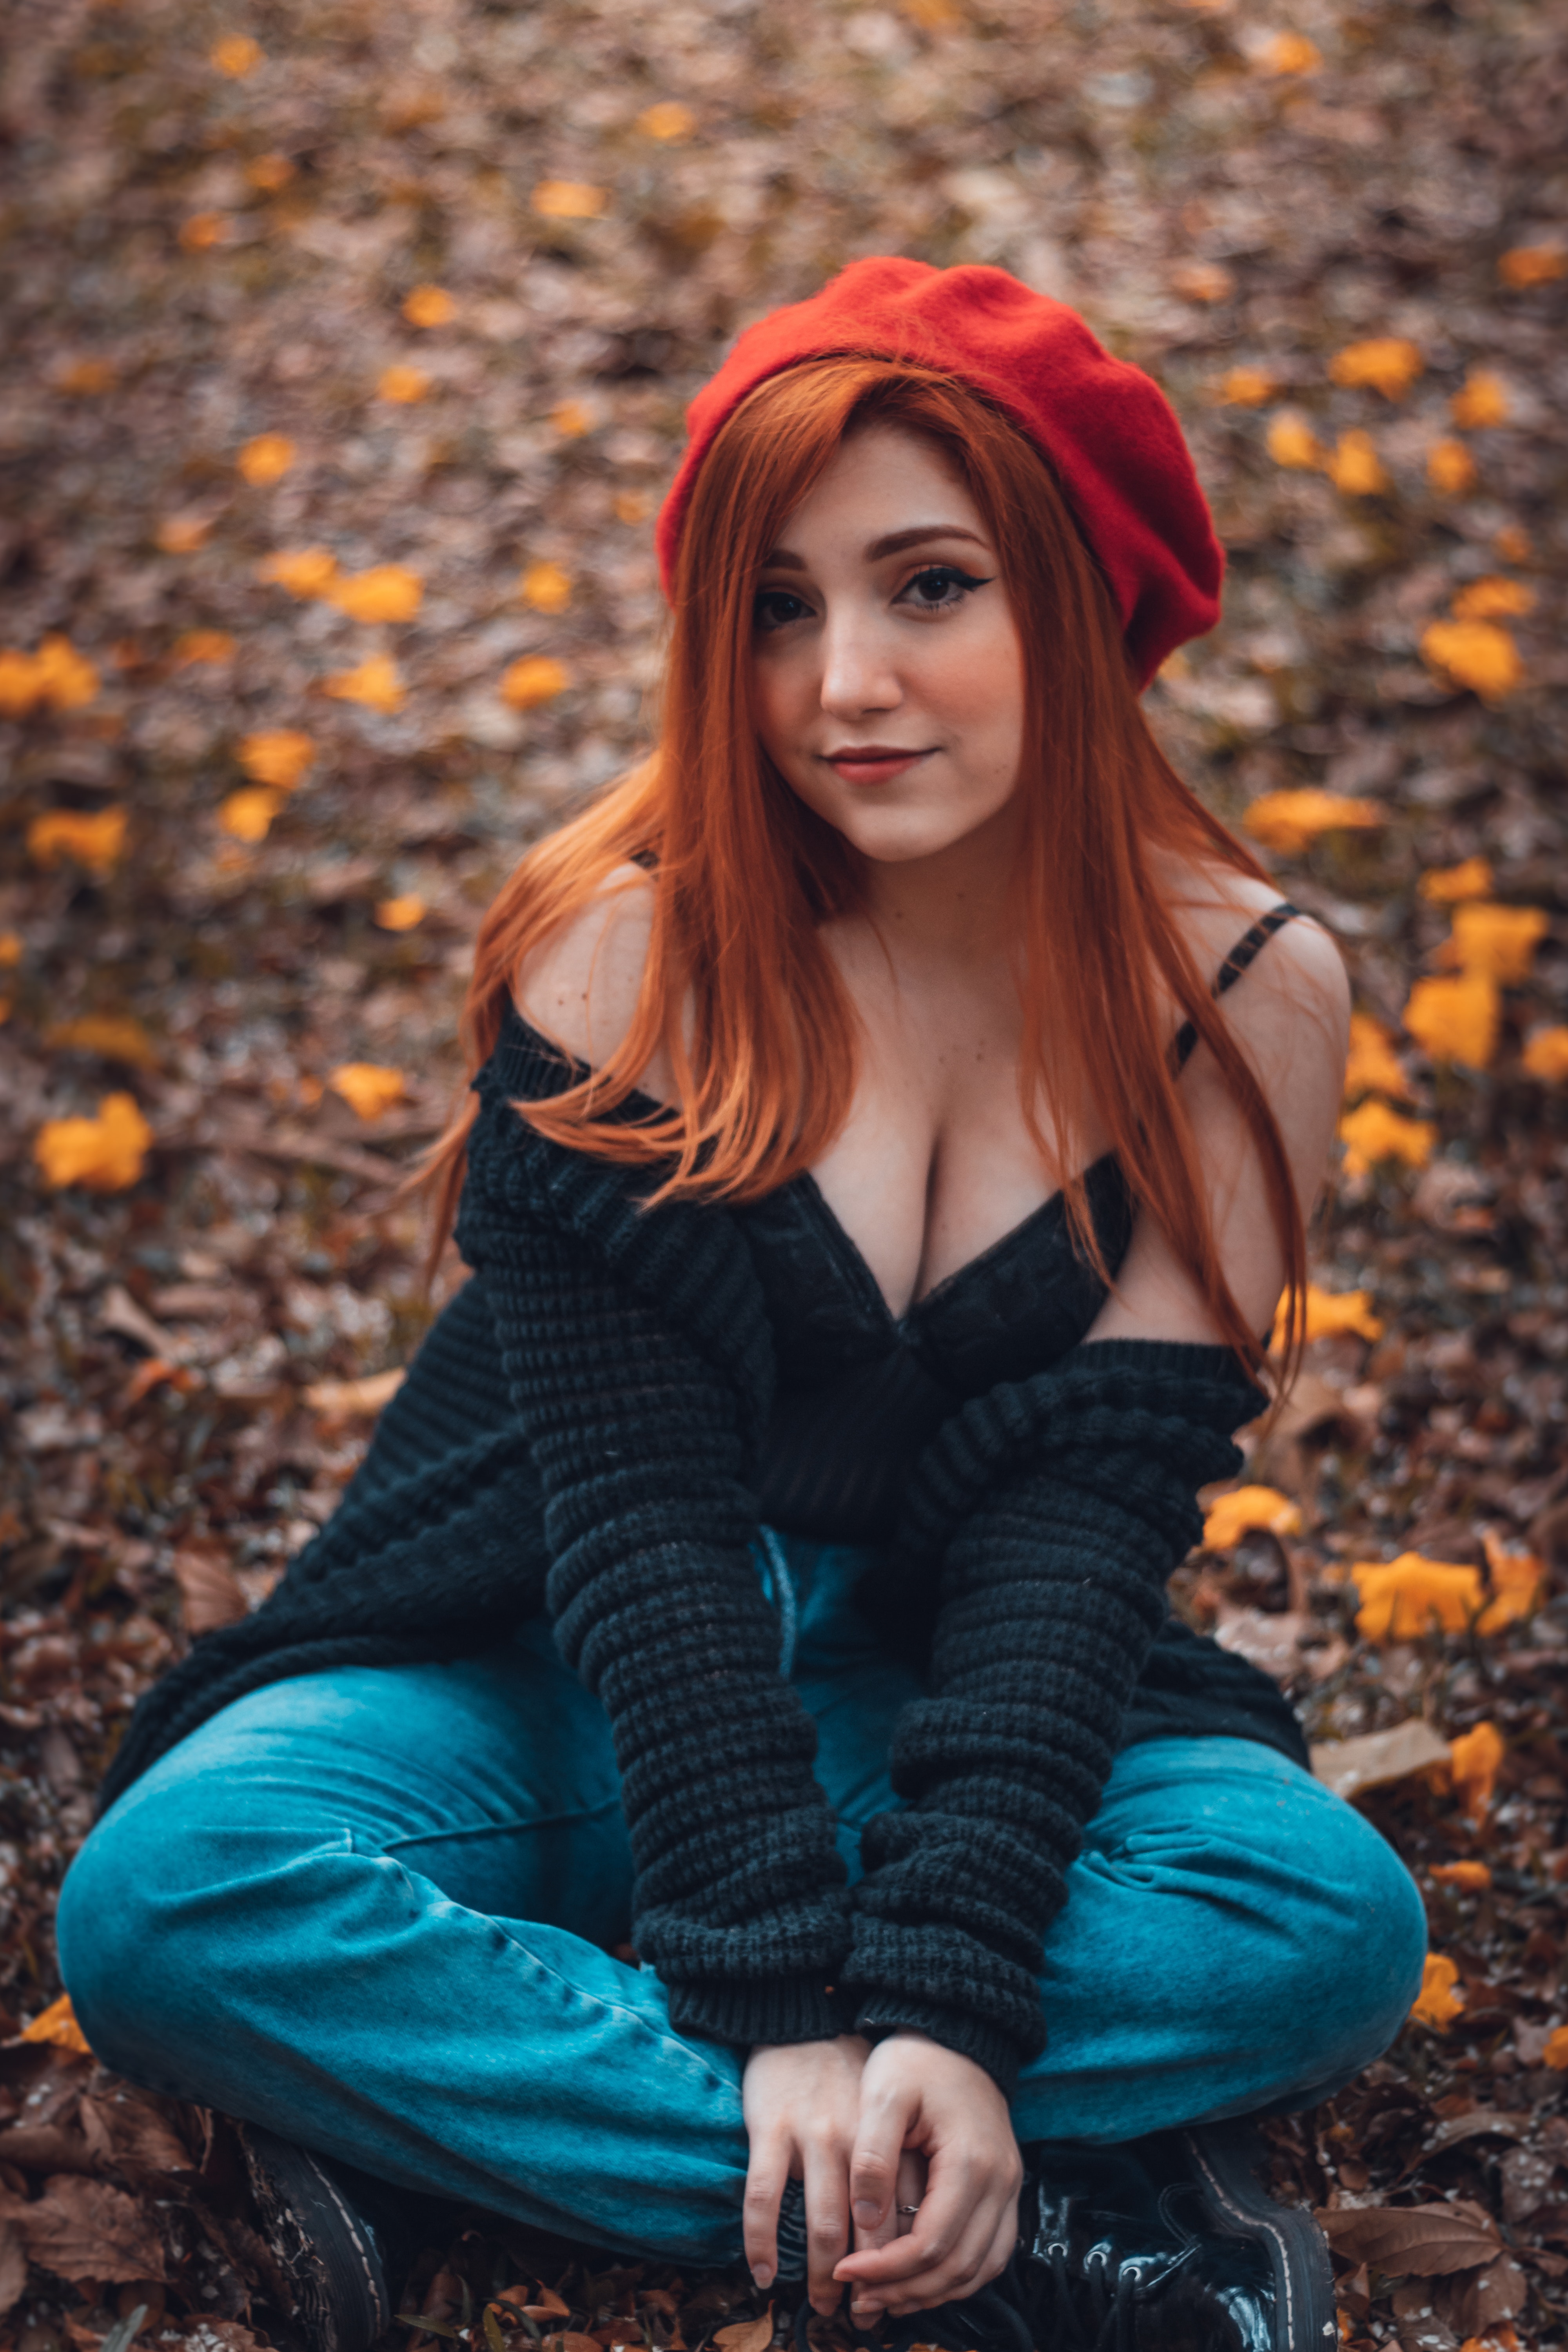
woman, People in nature, hair, face, beauty, lady, red, leaf, red hair, yellow, sitting, lip, autumn, long hair, photo shoot, fashion, model, eye, photography, tree, brown hair, headgear, dress, smile, portrait photography, portrait, fawn